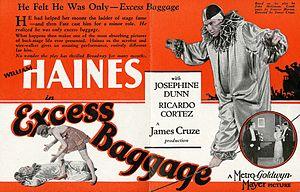
Le Fardeau est un film américain réalisé par James Cruze et sorti en 1928.